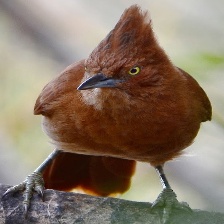
Species: CAATINGA CACHOLOTE
Scientific name: PSEUDOSEISURA CRISTAT